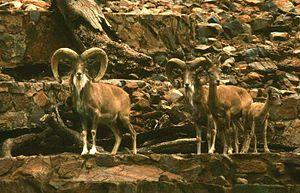
L'Urial est un mouflon sauvage vivant dans l'est de l'Iran, en Asie centrale, en Afghanistan, au Pakistan et dans l'ouest de l'Inde.